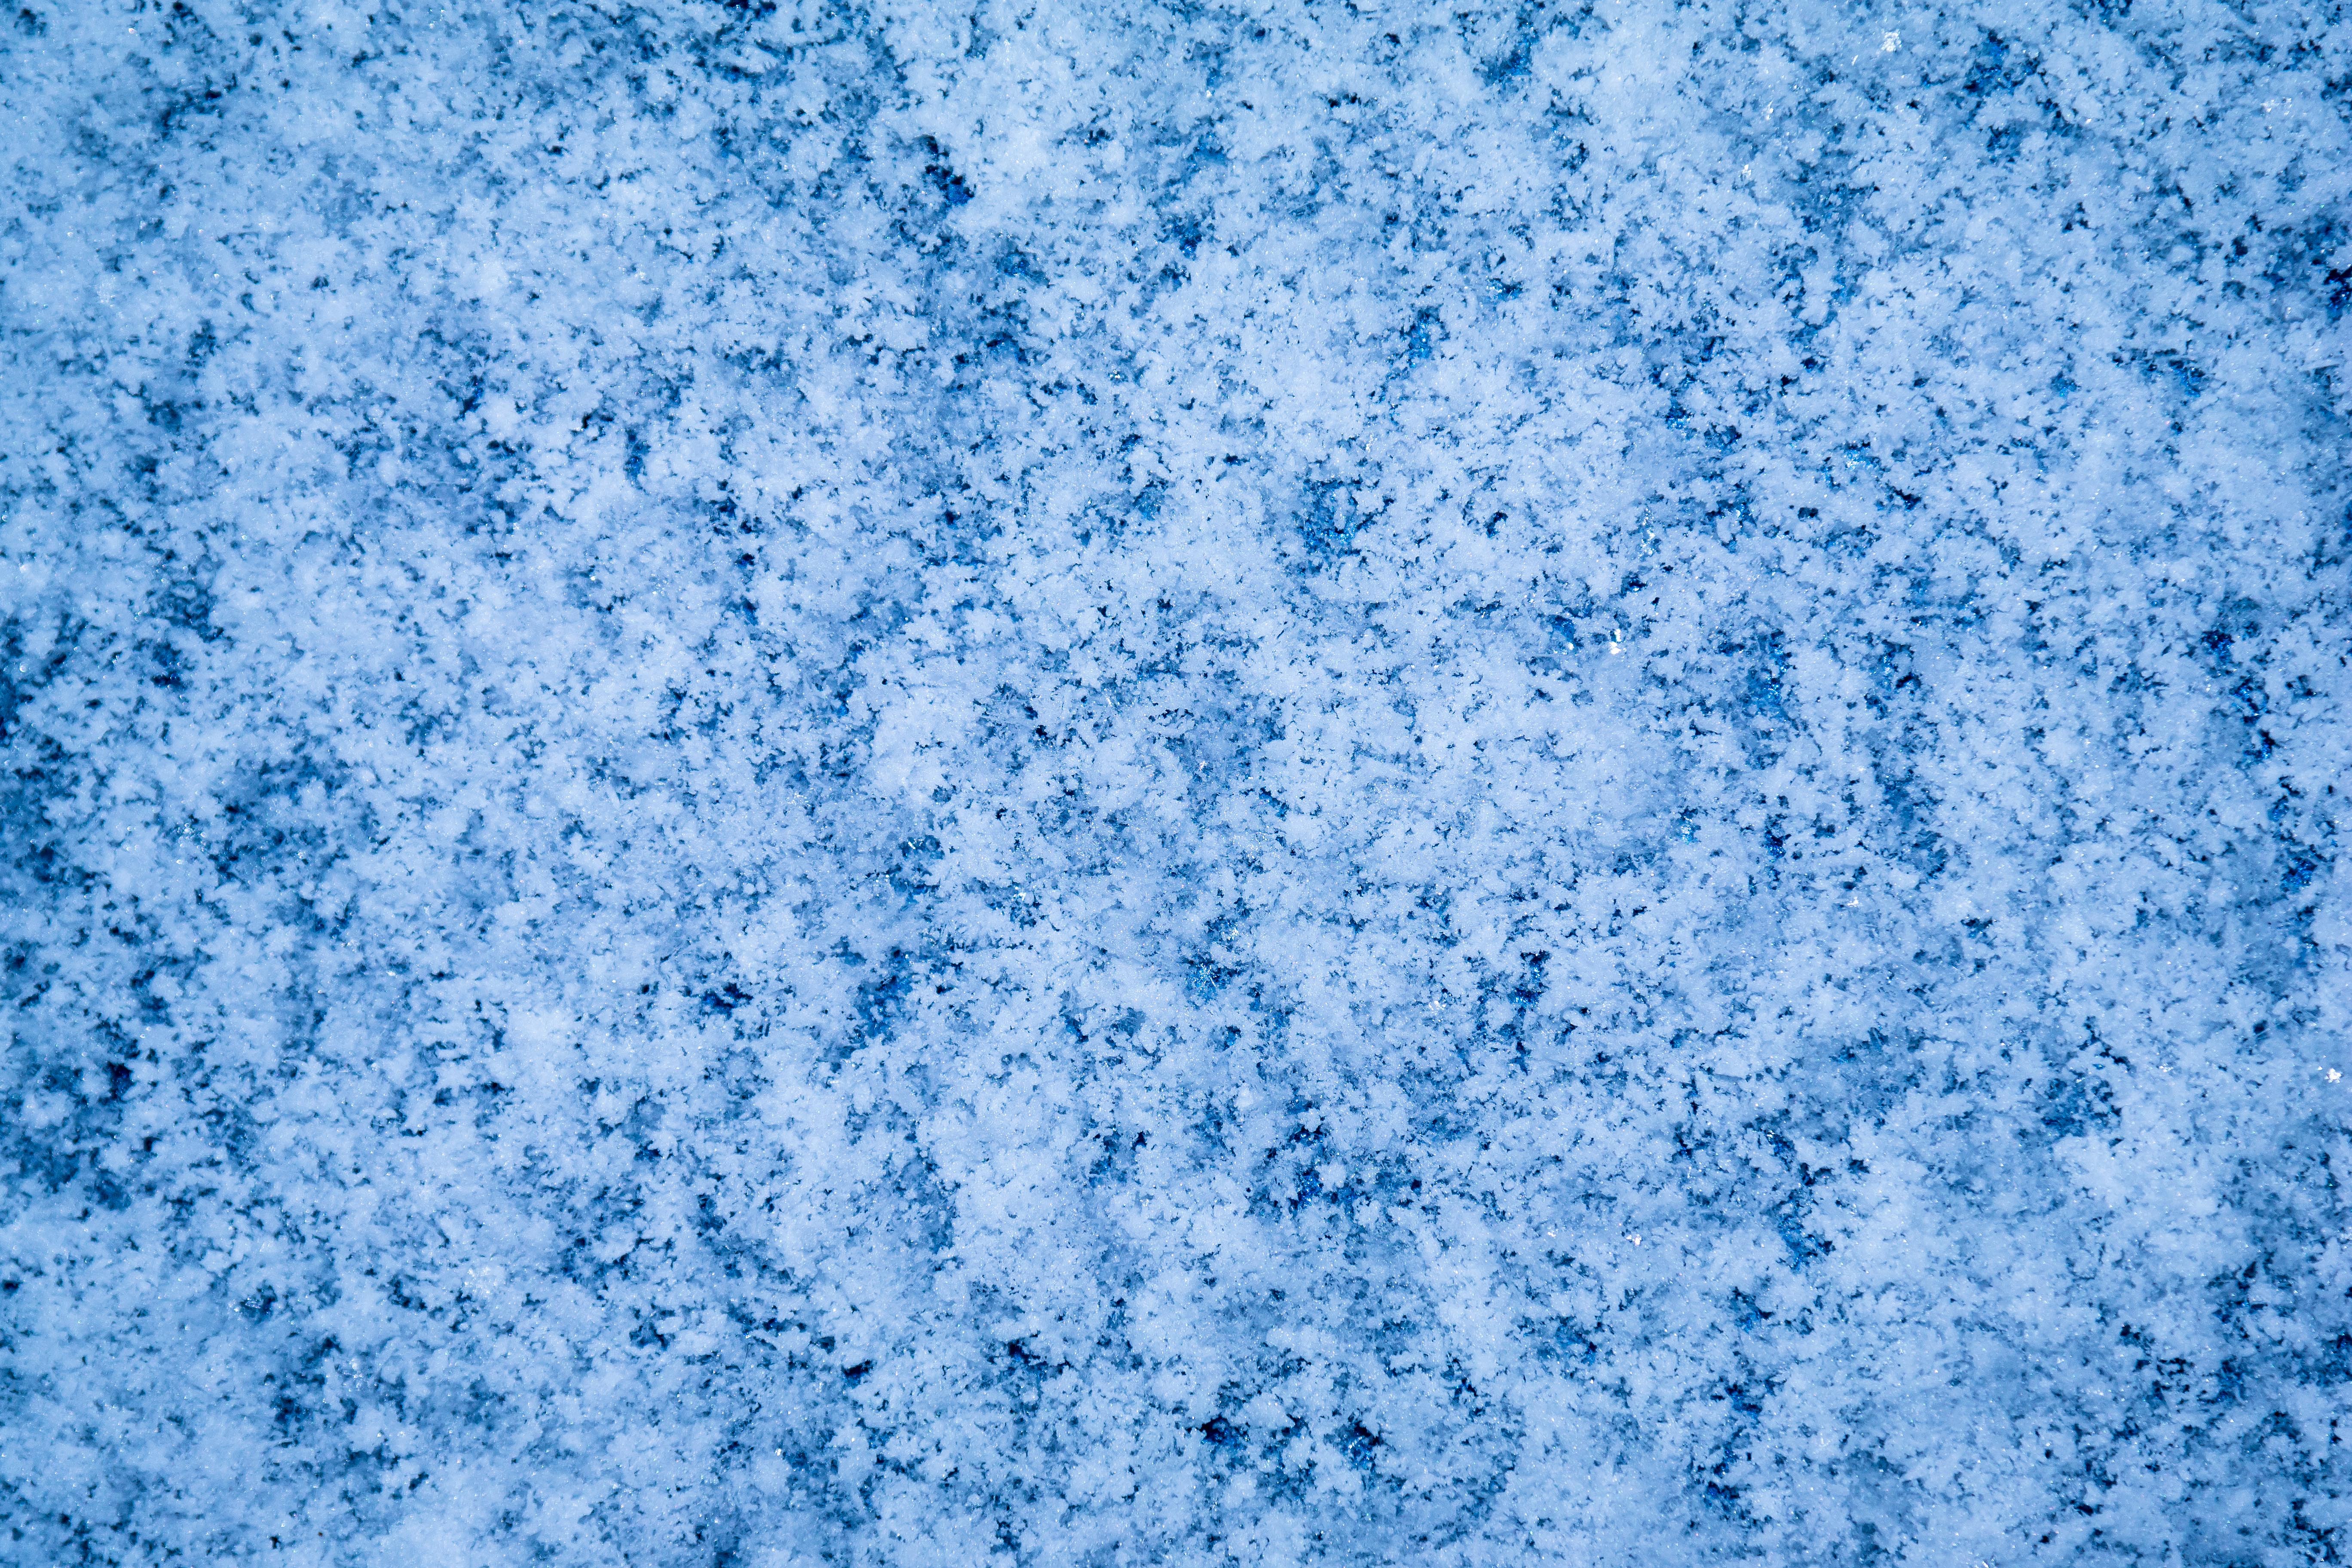
snow, cold, winter, structure, texture, frost, ice, pattern, snowy, freeze, frozen, blue, background, cool, iced, icy, frosty, freezing, ice blue